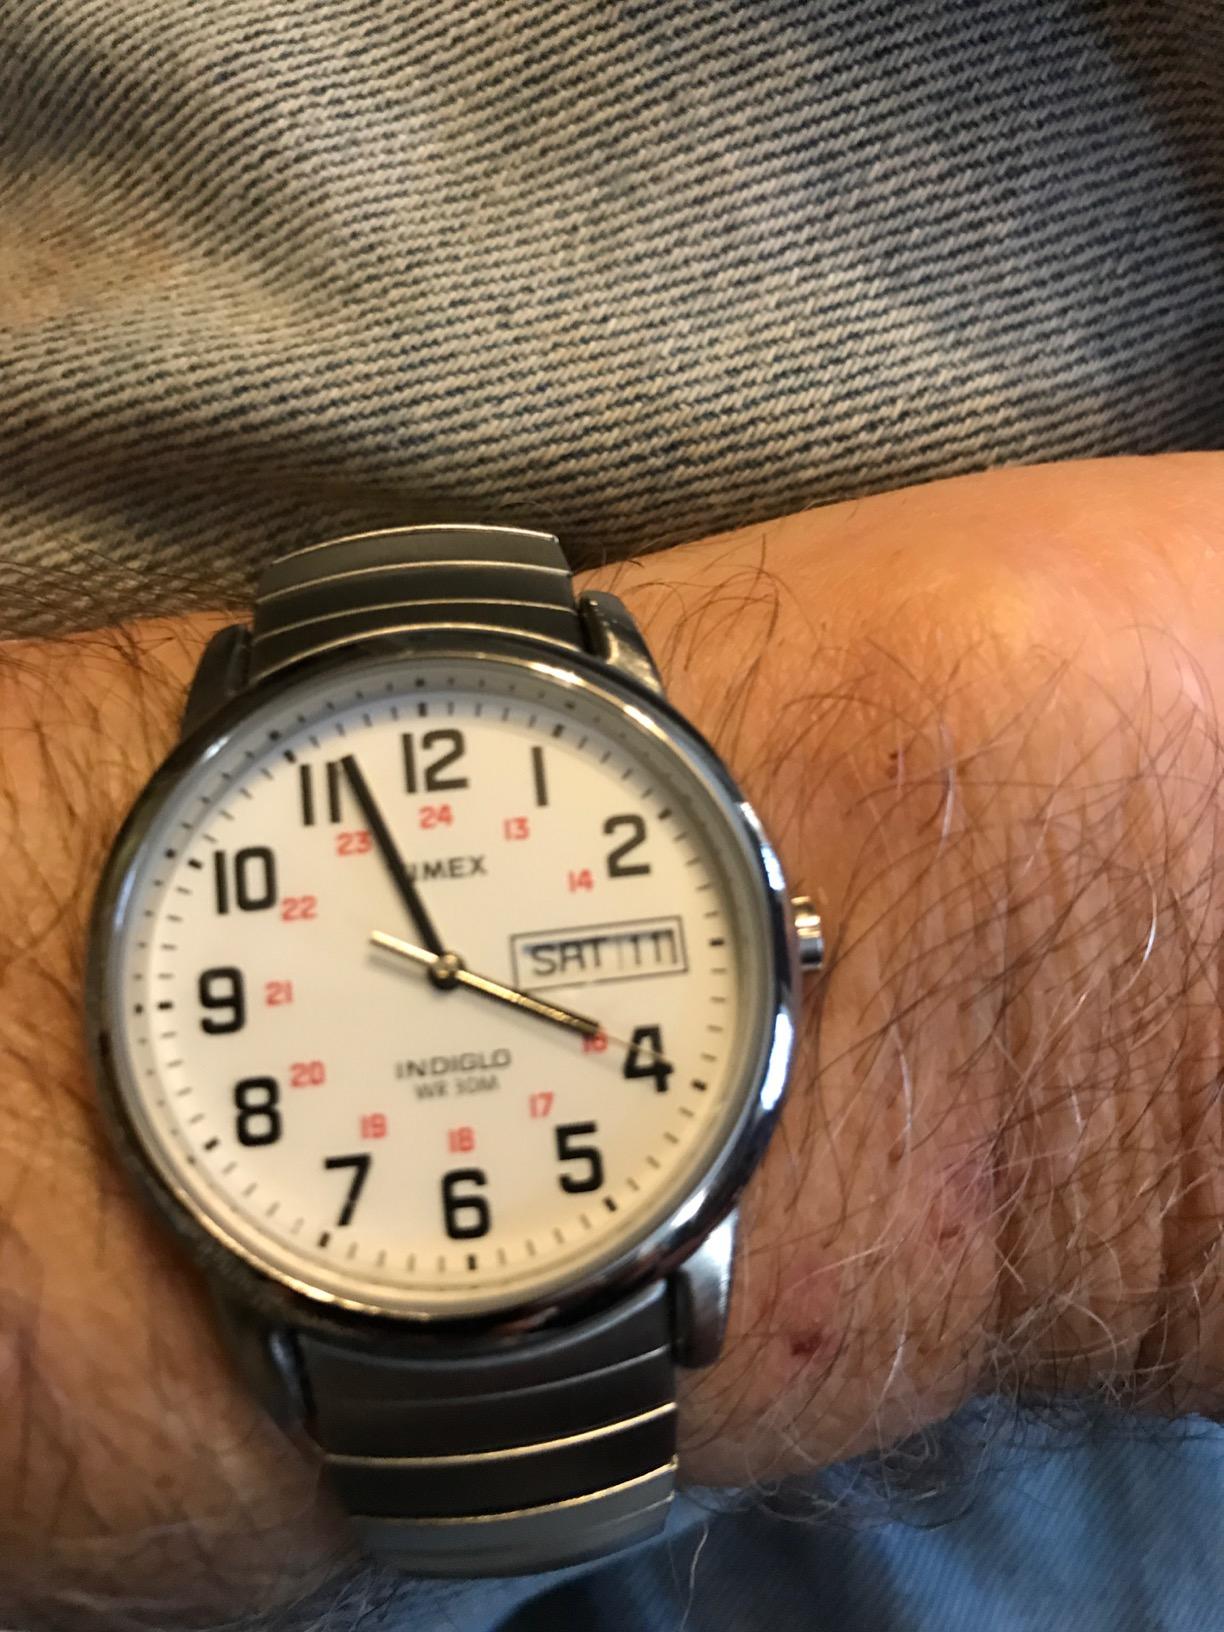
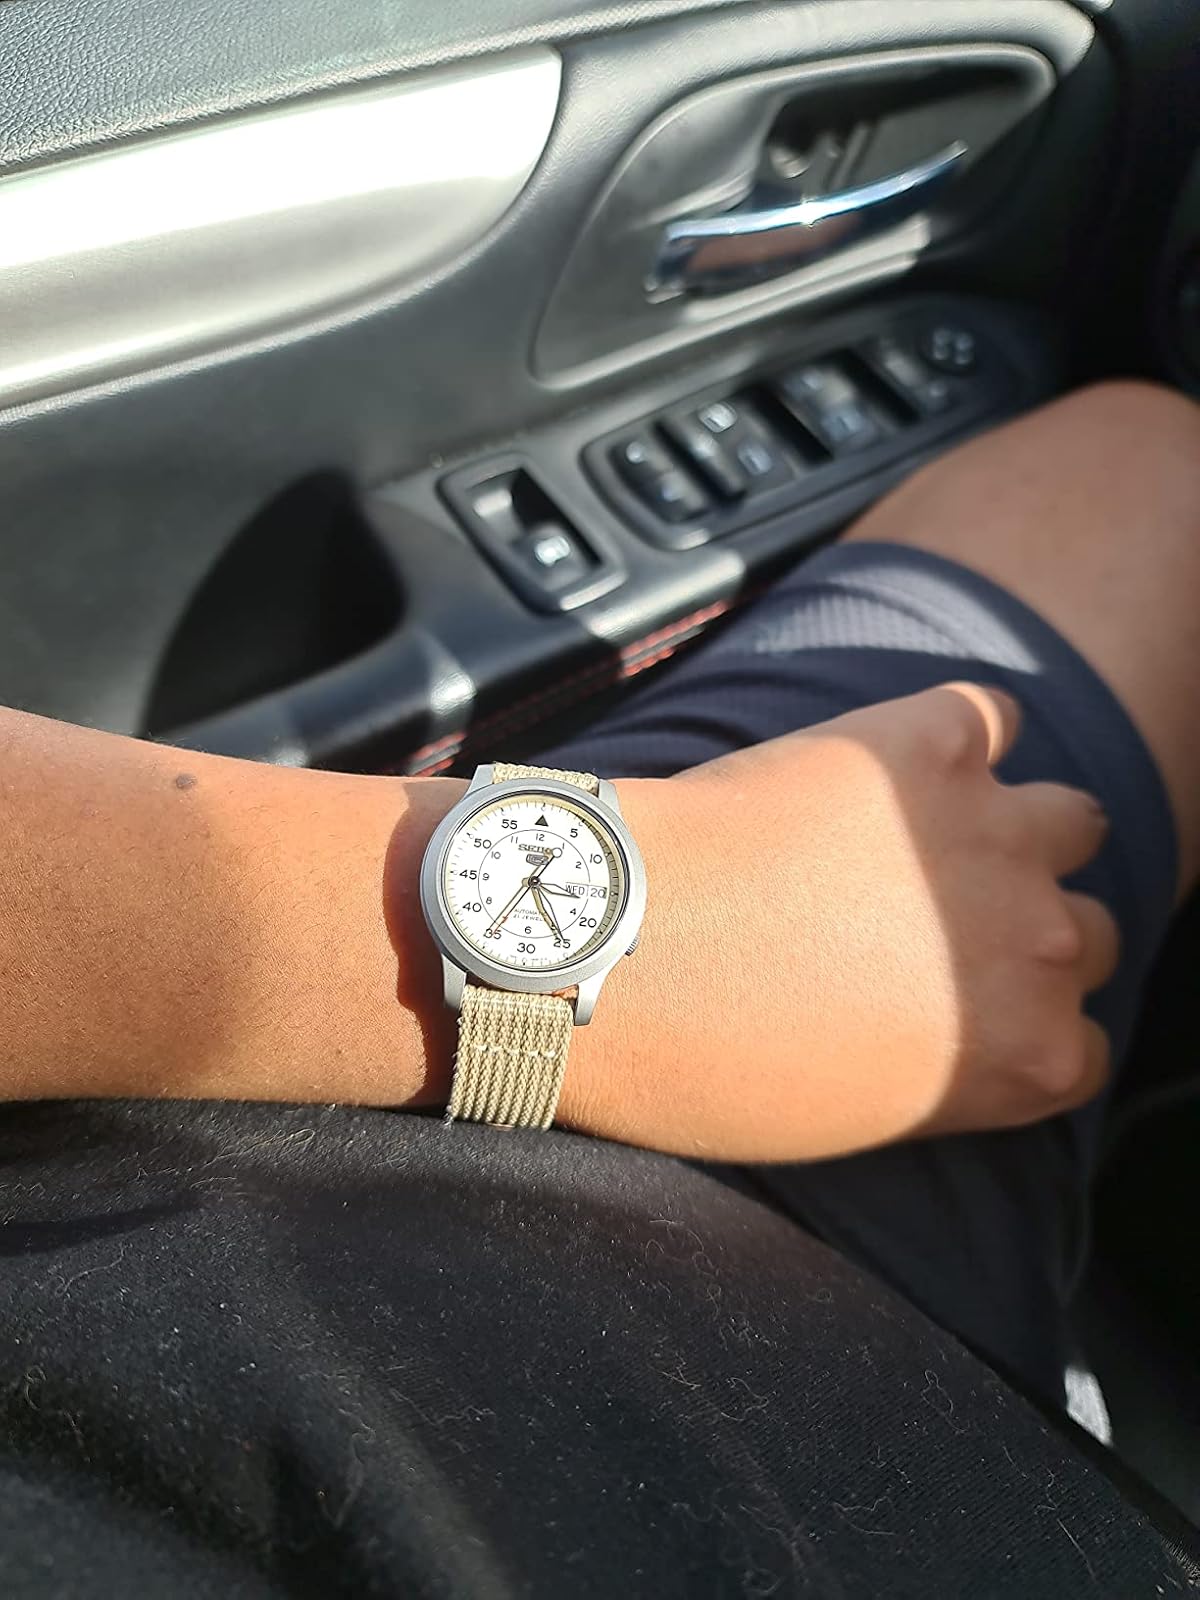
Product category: accessories_watch
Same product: no